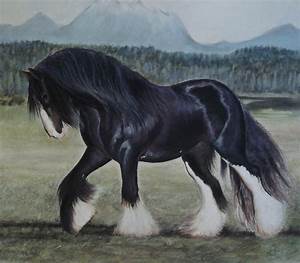
Label: cavallo